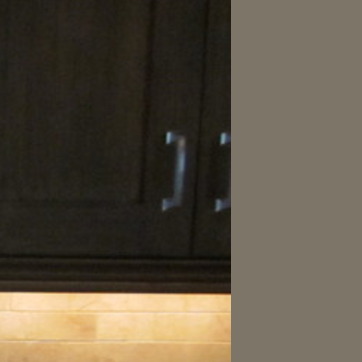
Material: metal